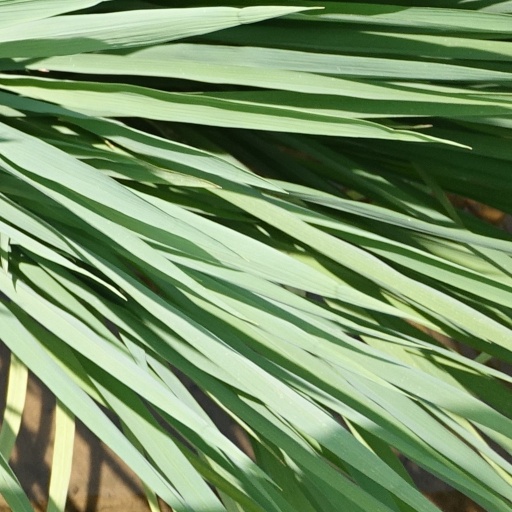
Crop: rice